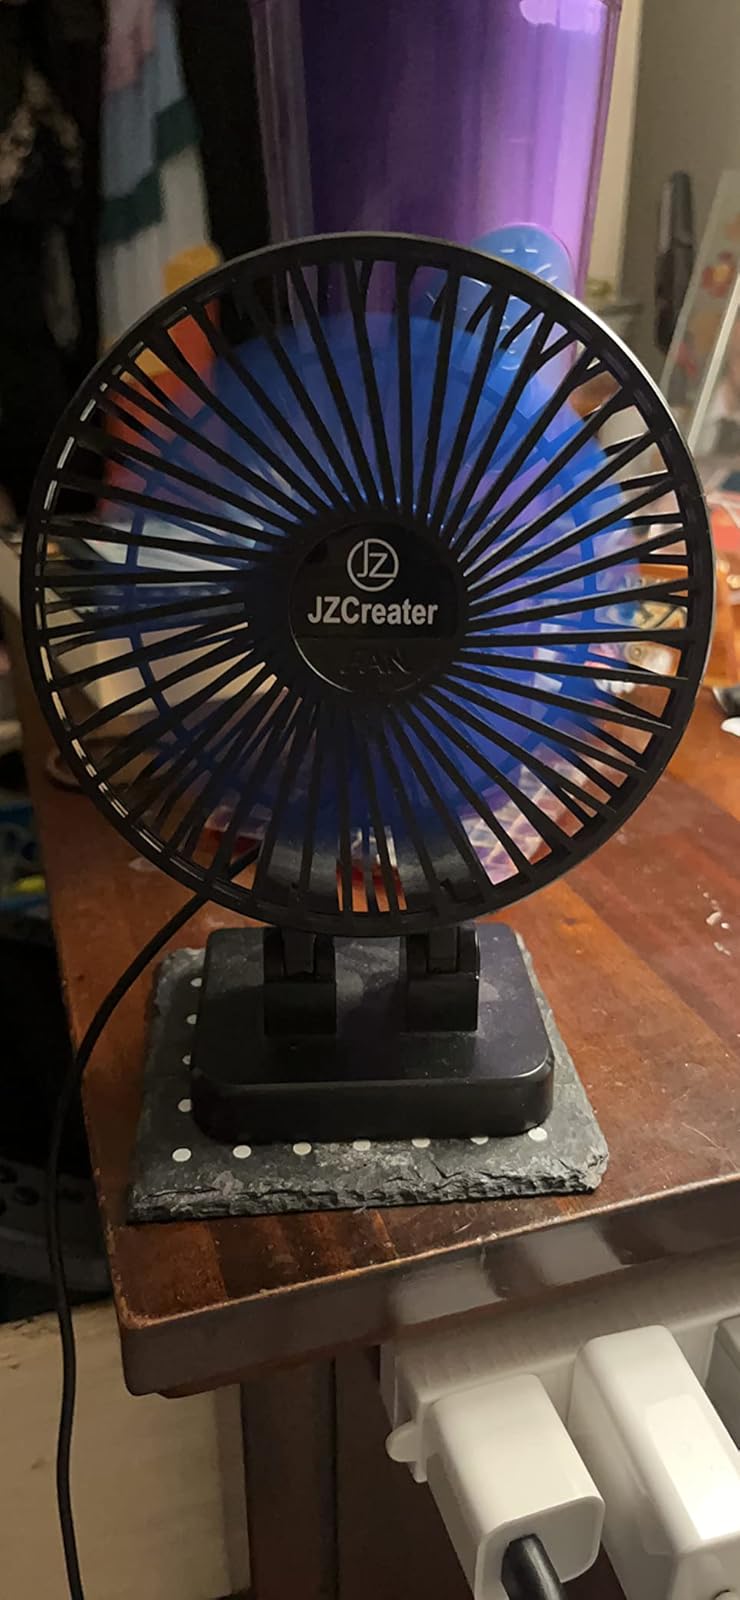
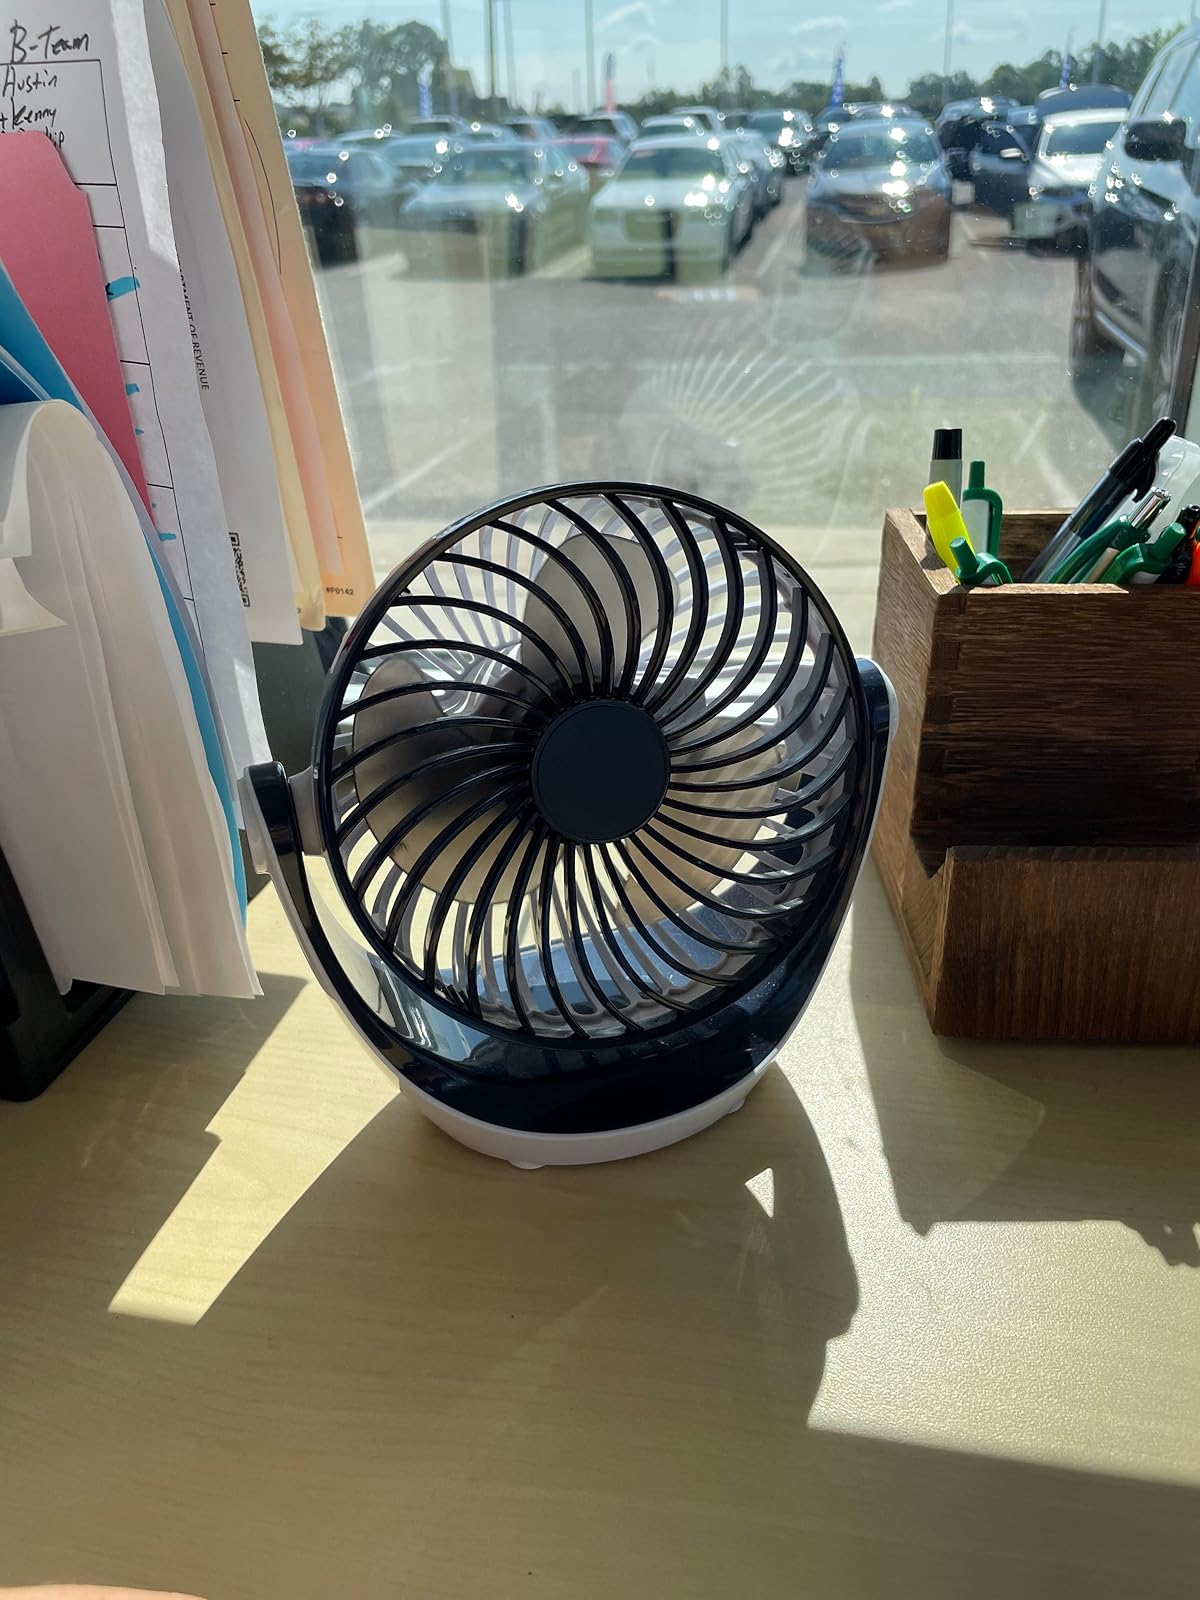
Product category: fan
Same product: no